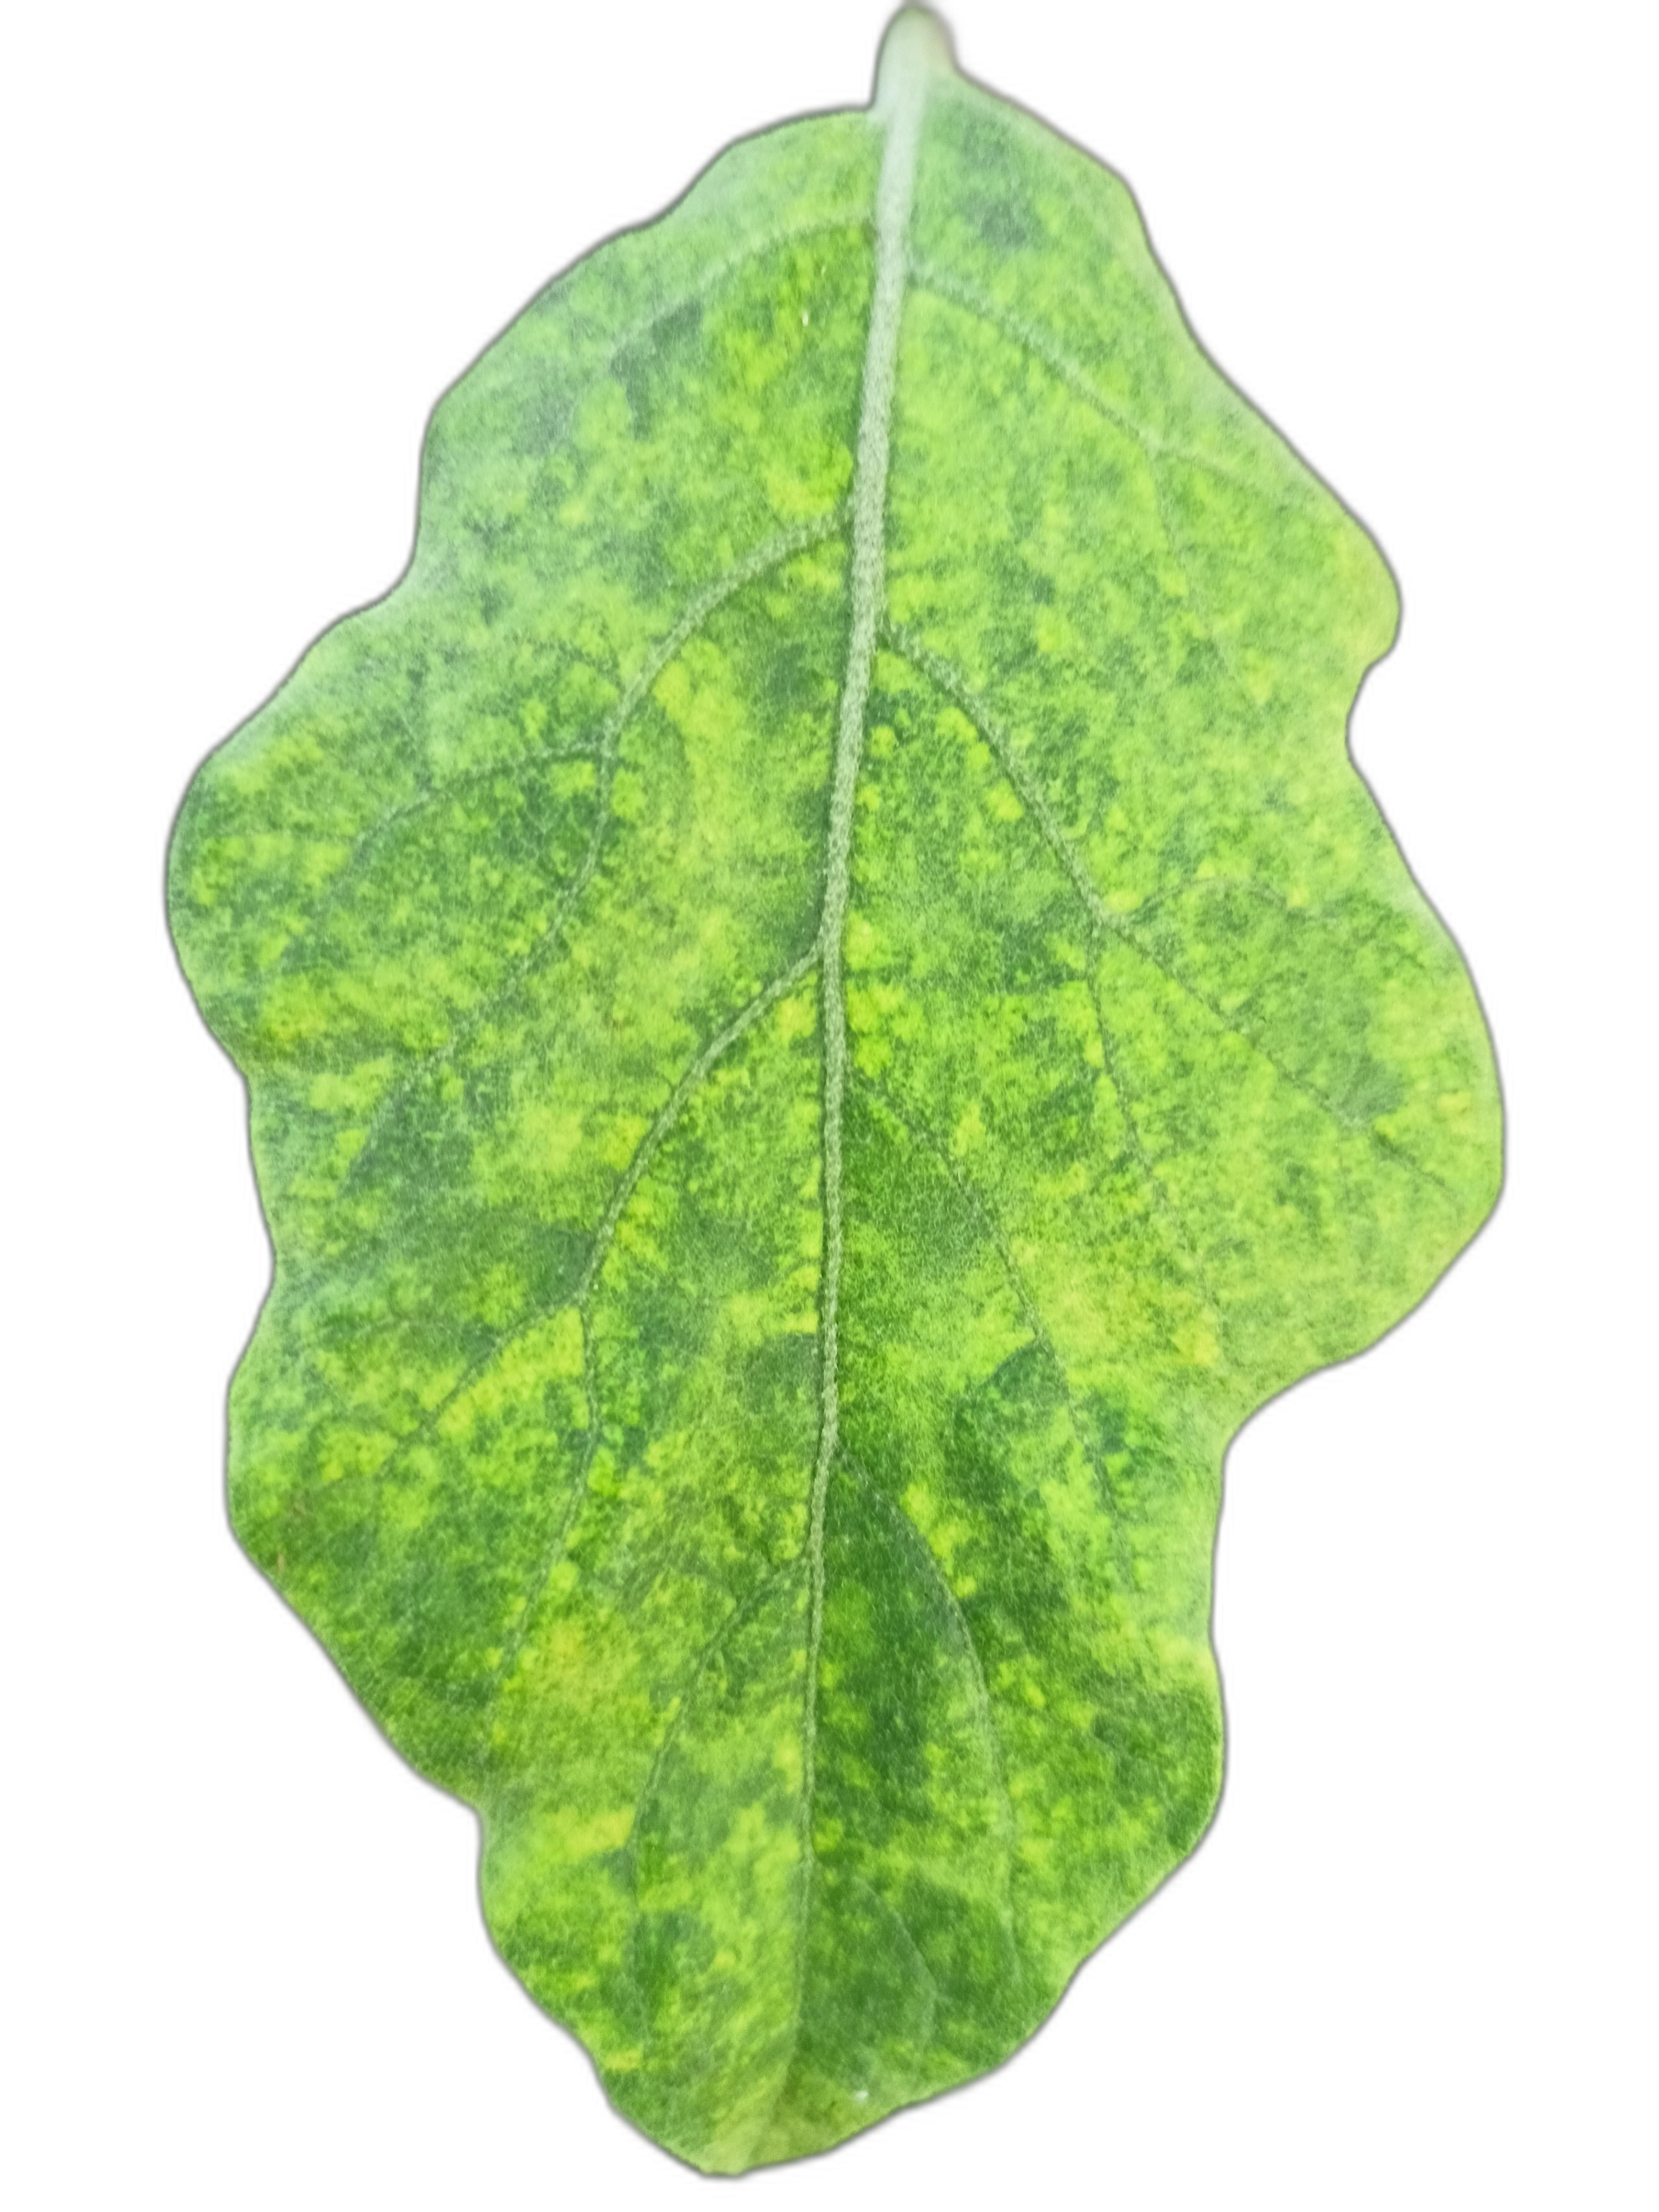
Label: Mosaic Virus Disease